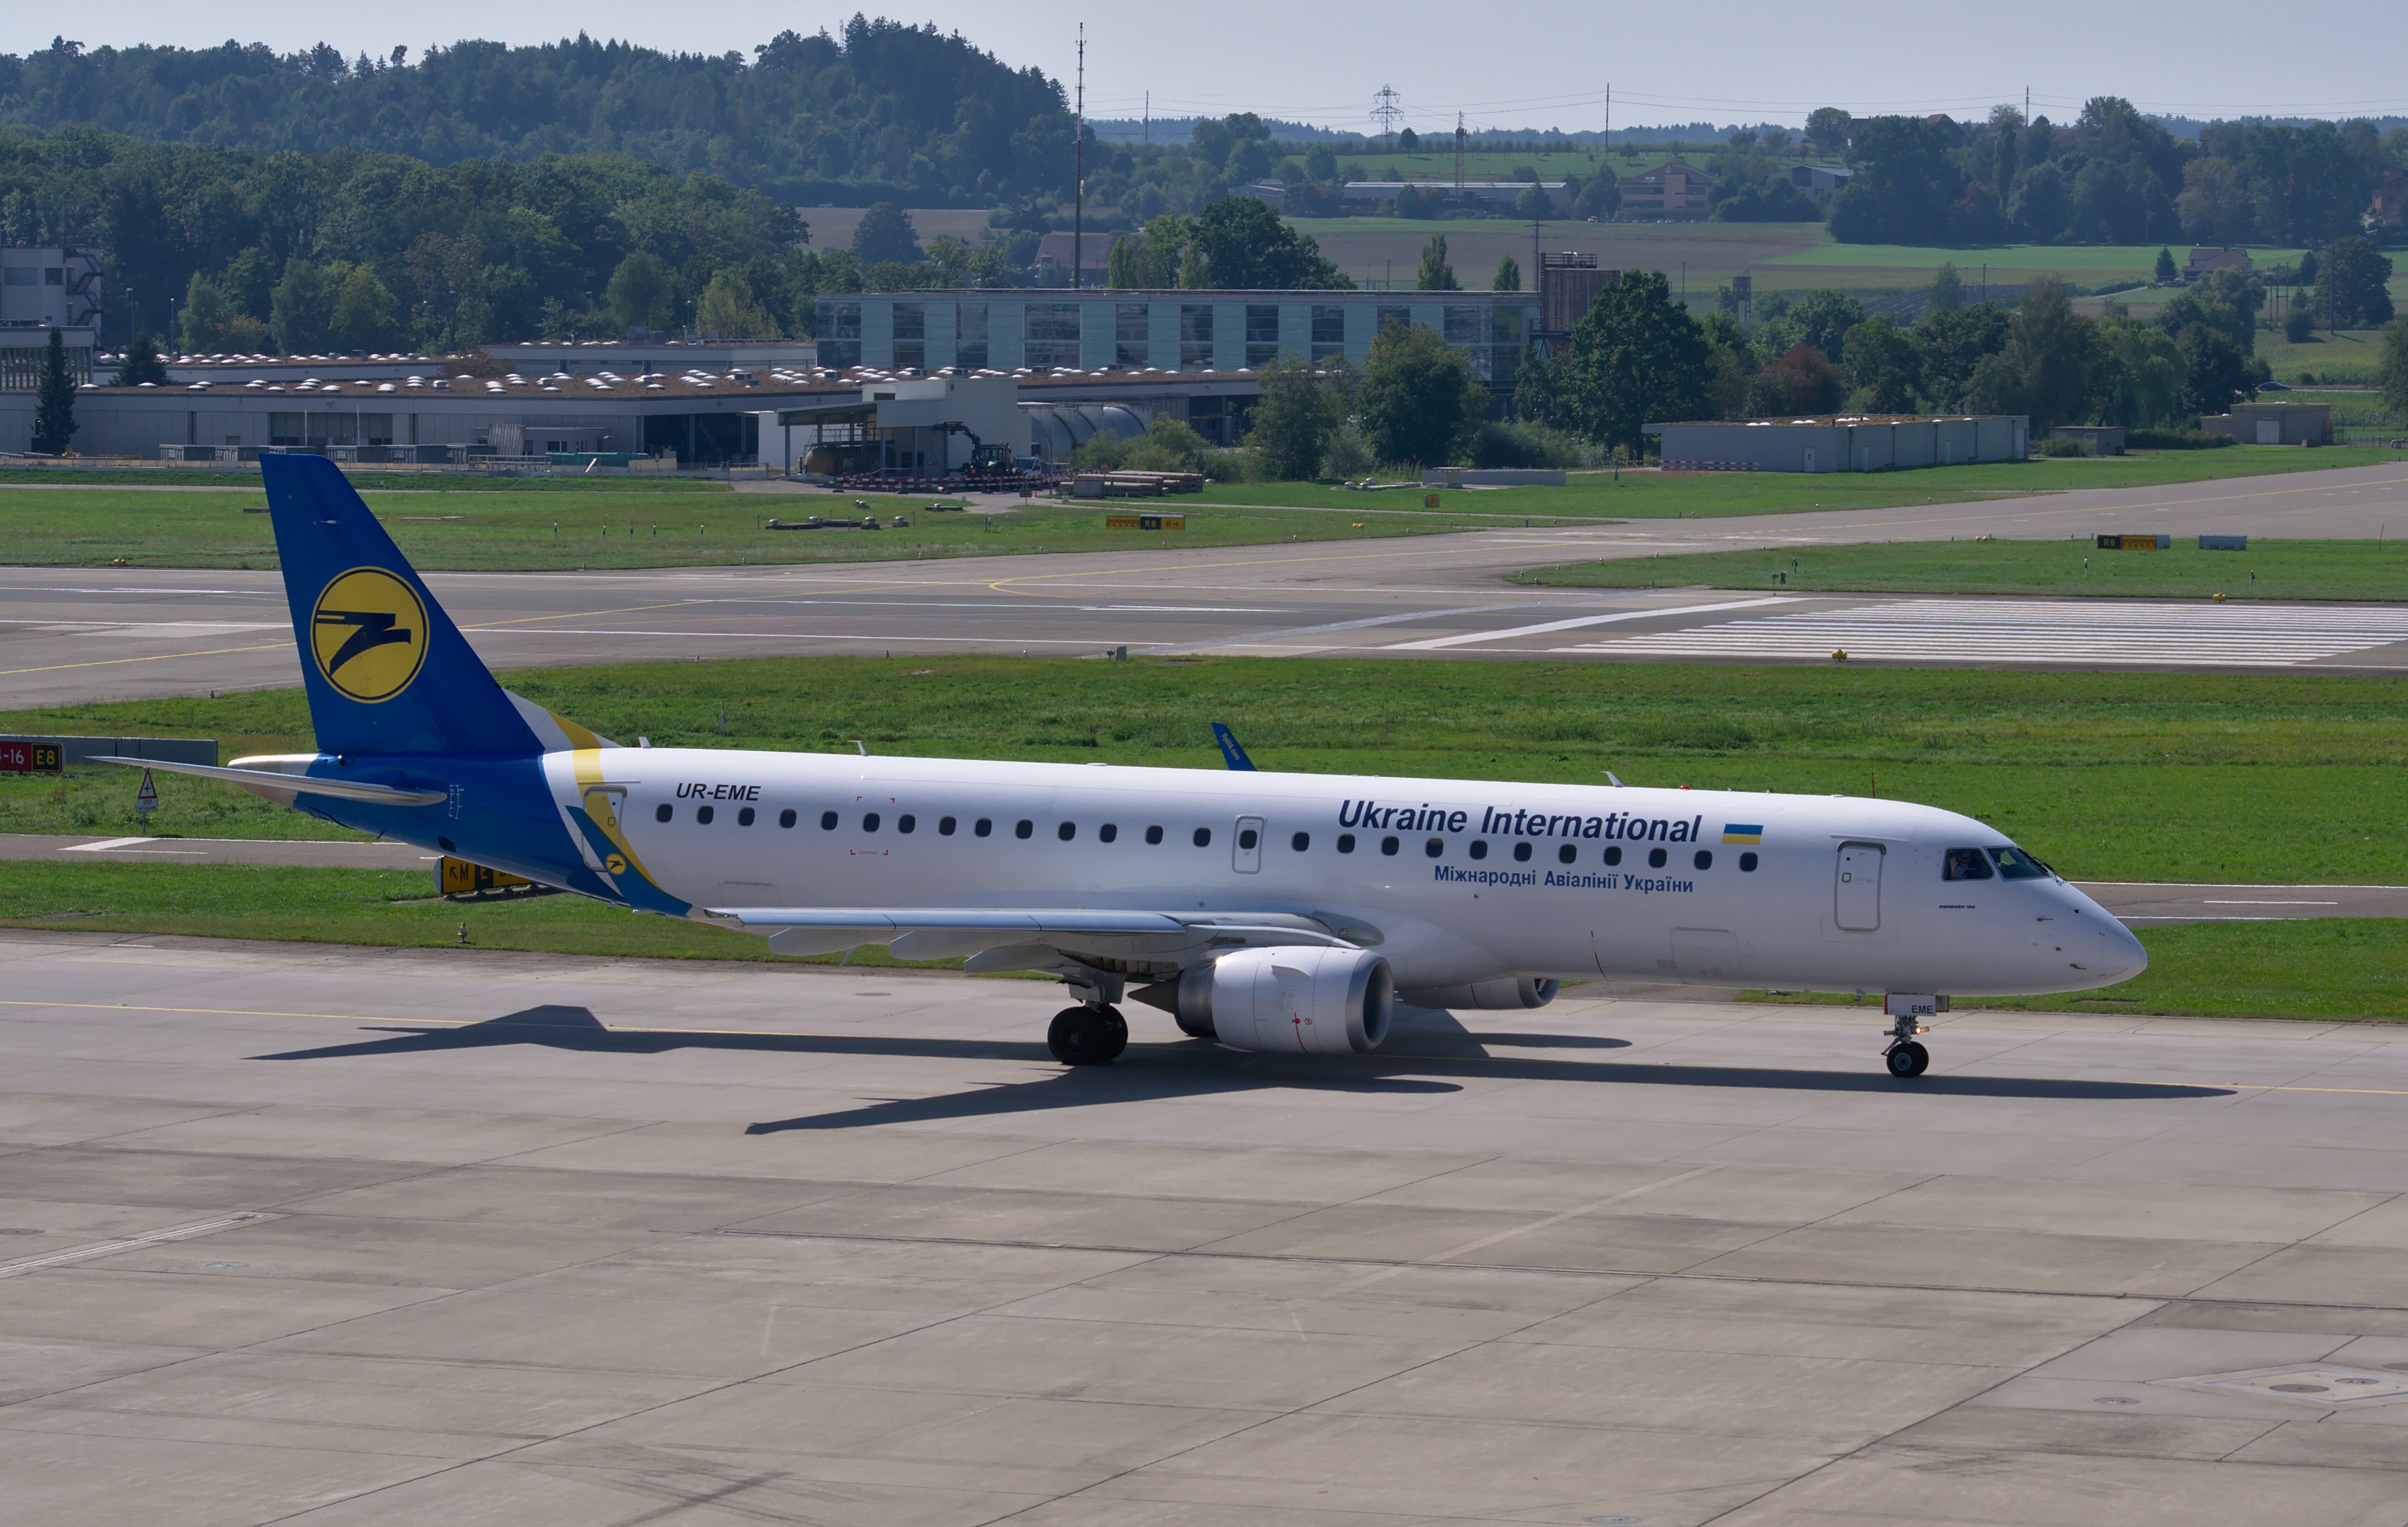
fly, airport, airplane, aircraft, jet, transport, vehicle, airline, aviation, flight, turbine, airliner, switzerland, ukraine, zurich, airbus, embraer, boeing, takeoff, jet aircraft, airport zurich, zrh, airbus a330, embraer 190, ukraine airlines, boeing 767, air travel, boeing 737, boeing 757, atmosphere of earth, narrow body aircraft, airbus a320 family, boeing 737 next generation, embraer erj 145 family